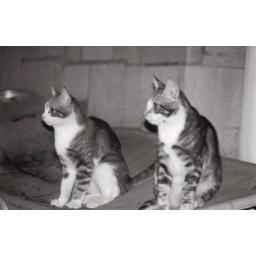
They look so interested in the game! Pentax MZ7, Ilford hp5 black and white film.